Elisabeth Ruttkay

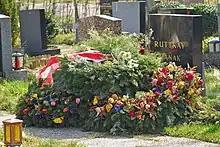
Grave of Elisabeth Ruttkay, Feuerhalle Simmering, Vienna

Prehistory professor dubbed Ruttkay the "grande dame of Austrian Neolithic research". Her contributions to the study of the Austrian Neolithic Age were recognized by many awards including receipt of the Lower Austria Promotion Prize, which recognizes contributions to the development of Lower Austria, in 1987 and receipt of the Austrian Cross of Honour for Science and Art the following year. Ruttkay died on 25 February 2009 in Vienna and was cremated at Feuerhalle Simmering, where also her ashes are buried.